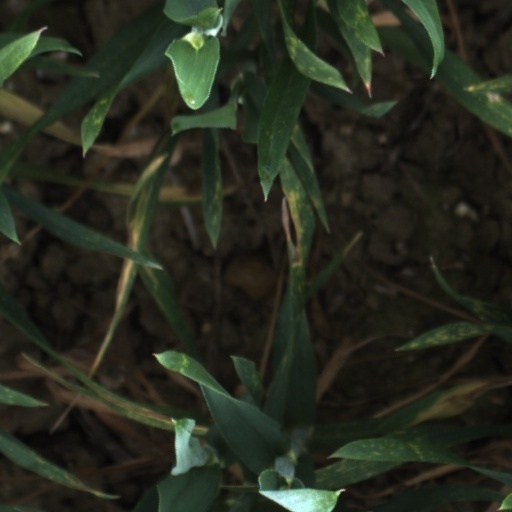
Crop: wheat